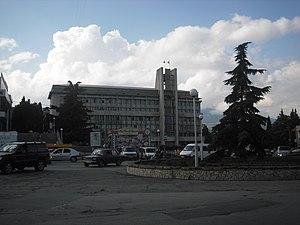
Alouchta est une station balnéaire située en Crimée sur la mer Noire. Elle est le chef-lieu administratif de la municipalité d'Alouchta en République de Crimée.